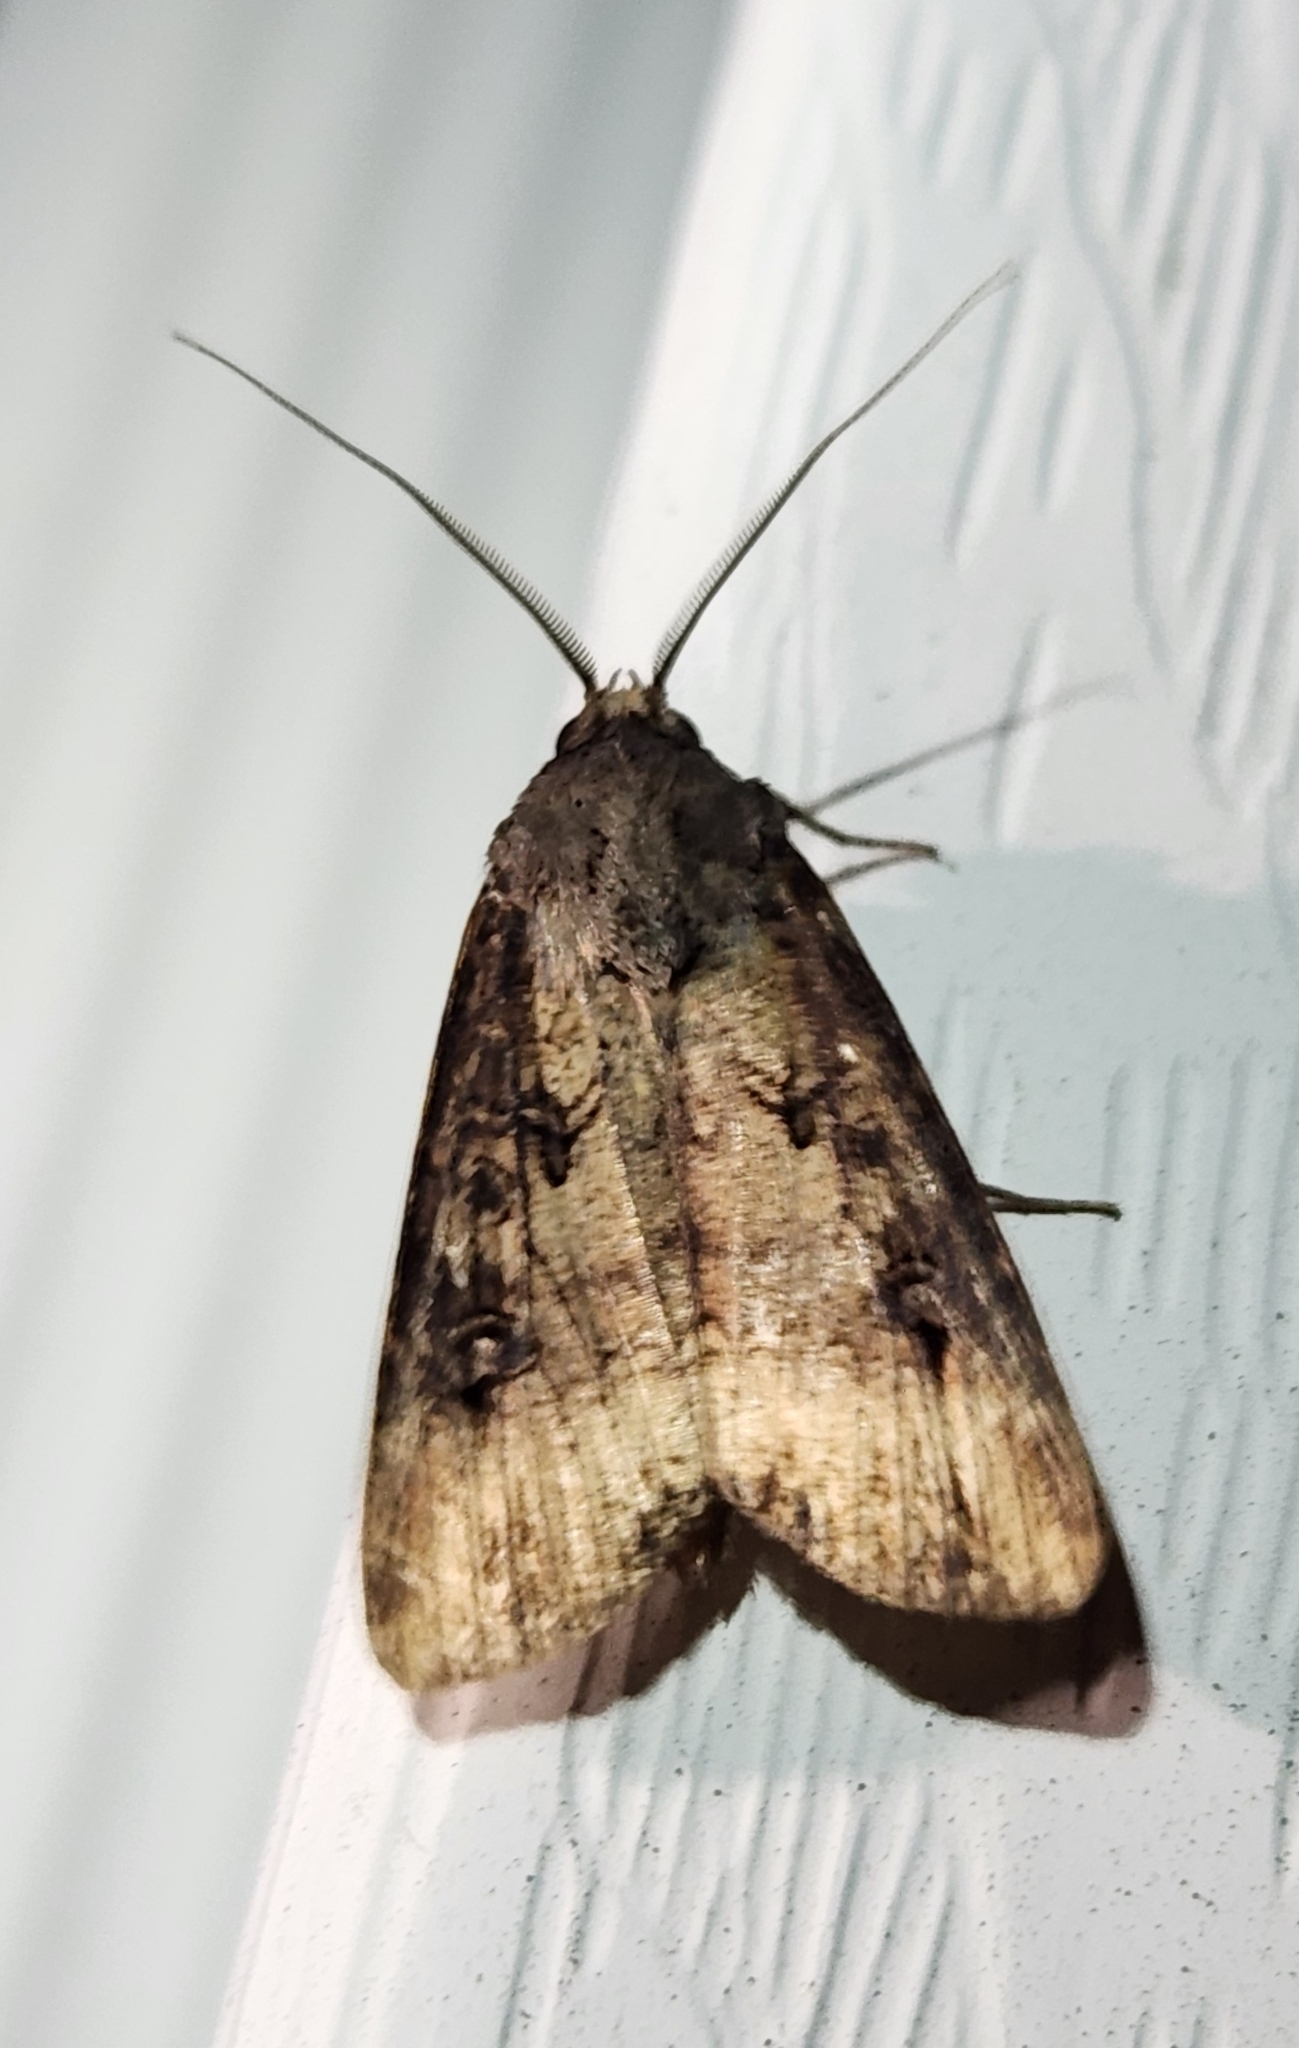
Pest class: cutworms